Toyota Celica GT-Four

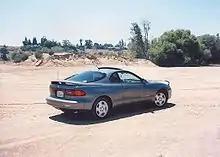
1993 Toyota Celica All-Trac Turbo (ST185, US)

Anti-lock braking system (ABS), Leather interior, Sunroof, and System 10 Premium Sound System are optional on '90–'92 All-Trac Turbo, and standard on '93 model year All-Trac Turbo. With its sport-style interior, power-operated driver's seat, auto tilt-away steering wheel, SRS Airbag, and cruise control as standard equipment, the ST185 All-Trac Turbo was the most expensive Celica yet. With a 2.0 L turbocharged 3S-GTE producing and of torque, it was the most powerful Celica ever sold in the US.